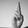
ASL letter: R